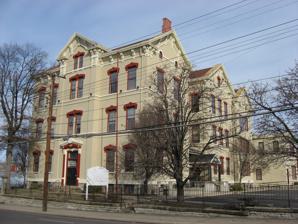
Building: Cummins School
Country: United States of America
Year built: 1871
United States historic place Cummins School U.S. National Register of Historic Places Front and eastern side of the school Show map of Ohio Show map of the United States Location 824 William Howard Taft Rd., Cincinnati , Ohio Coordinates 39°7′40″N 84°29′27″W / 39.12778°N 84.49083°W / 39.12778; -84.49083 Area Less than 1 acre (0.40 ha) Built 1871 Architect Samuel Hannaford ; Edward C. Crofton Architectural style Italianate MPS Samuel Hannaford and Sons TR in Hamilton County NRHP reference No. 86000014 Added to NRHP January 9, 1986 The Cummins School is a historic former school building in Cincinnati , Ohio , United States .  Built in 1871 in the neighborhood of Walnut Hills , it was later used as a model for the construction of other city school buildings. One of several Cincinnati school buildings designed by Samuel Hannaford , the Cummins School is a 3 + 1 ⁄ 2 -story building. Built of brick with a stone foundation , it is topped with an asphalt roof and includes other elements of stone. Among its distinctive features are wrought iron stairways, ornamental wooden frames around the doors and windows, and wainscoting .  The building's general floor plan features a central hallway, with classrooms lining both sides. The building as a whole was laid out in the shape of a double letter "E" to allow each room an increased amount of window space.  Besides classrooms, the interior was equipped with rooms such as a library , a laboratory , and an office for the principal .  One of the many forward-looking elements of its design was the heating system: although the building was originally heated with stoves , it was built to permit easy conversion to a steam-powered central heating system. More than thirty years after the building's construction, it was expanded by the addition of a small Neoclassical structure on its rear. The building as a whole was built in the Italianate style, similar to other Cincinnati schools built at the same time, such as the McKinley School on the city's east side. The Cummins School was eventually used by Cincinnati Public Schools as a model for later construction, due to its useful and economical floor plan. Its history paralleled that of the Eighteenth District School in the Camp Washington neighborhood; also a three-story Italianate brick building designed by Hannaford, it was erected in 1882 and expanded in 1908 and 1916. Hannaford's company continued to design buildings for Cincinnati Public Schools into the early twentieth century, their strong reputation having been established by buildings such as Cummins. In 1986, the Cummins School was listed on the National Register of Historic Places in recognition of its historically significant architecture.  It joined dozens of other Hannaford designs in Hamilton County that had been listed on the National Register in 1980, including the Eighteenth District School. Five years later, the school was renovated at a cost of approximately $2,100,000. Today, it is used as an office building . References